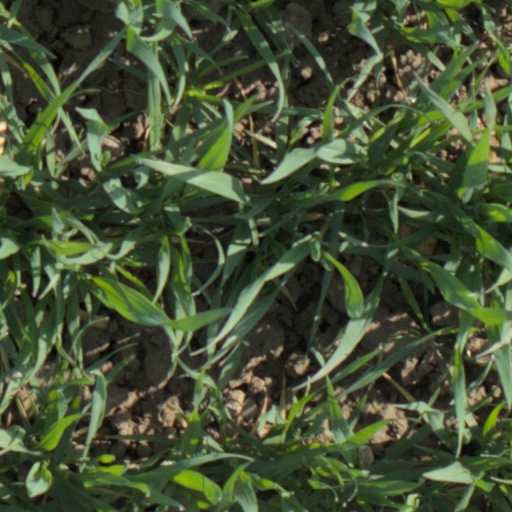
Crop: wheat